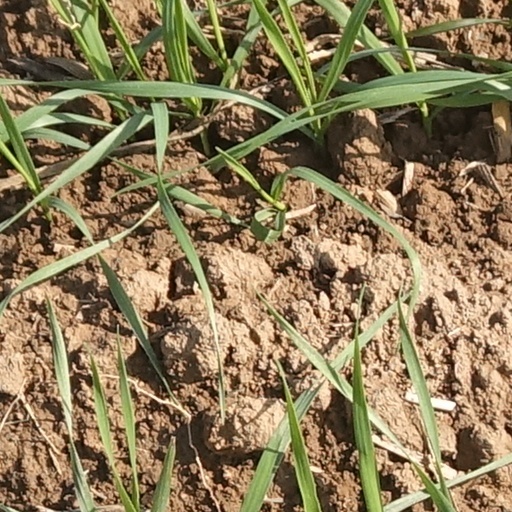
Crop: wheat